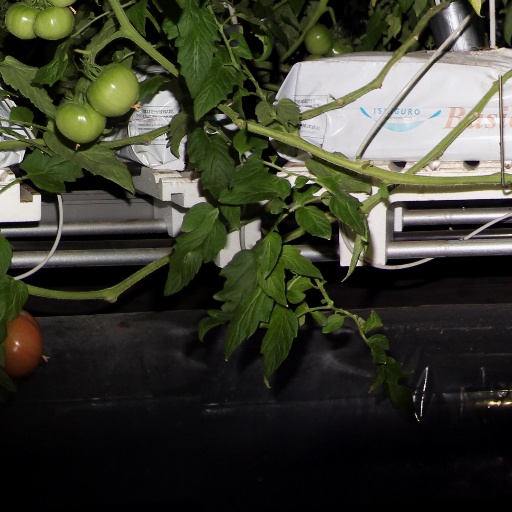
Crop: tomato